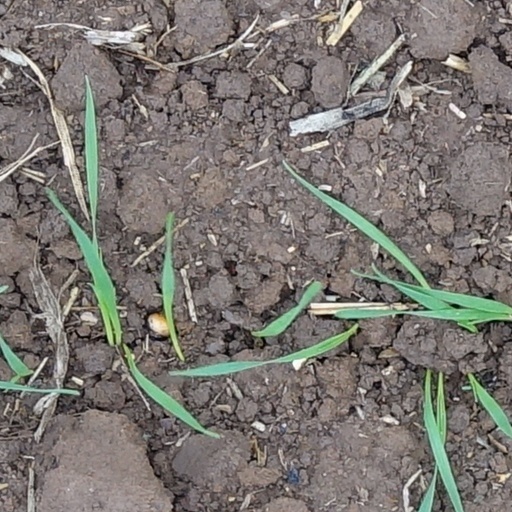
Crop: wheat